Mahidi

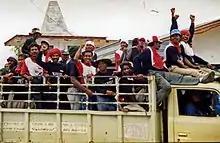
Members of Mahidi (1999)

In the course of 1999, the militiamen committed a large number of acts of violence during Operation Guntur, whom human rights supporters accuse of many crimes. The violence only came to an end with the arrival of the international INTERFET intervention force. Carvalho went to West Timor in Indonesia, where he settled and lived in camps. He had sought assistance from the Indonesian government, citing a perceived unreciprocated patriotic service to Indonesia.